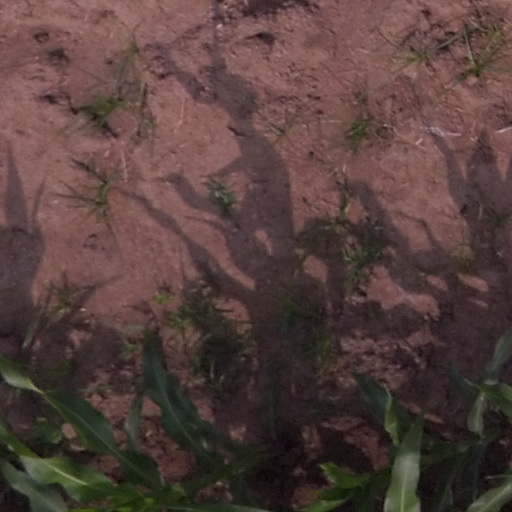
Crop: maize; corn